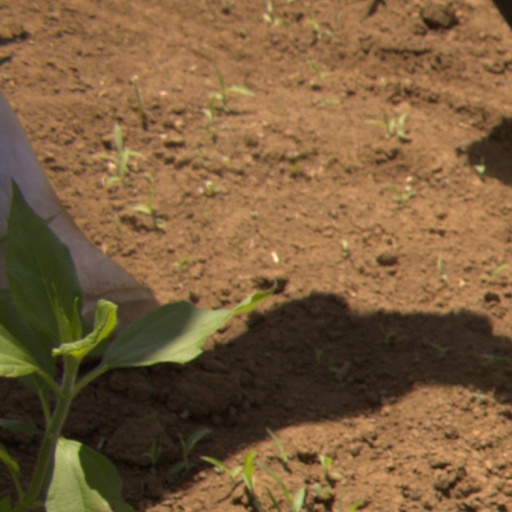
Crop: Jerusalem artichoke